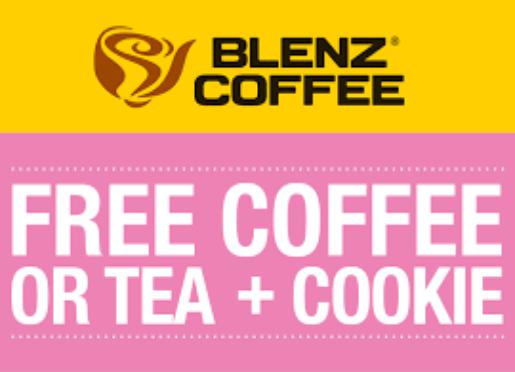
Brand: Blenz Coffee-2
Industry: Food